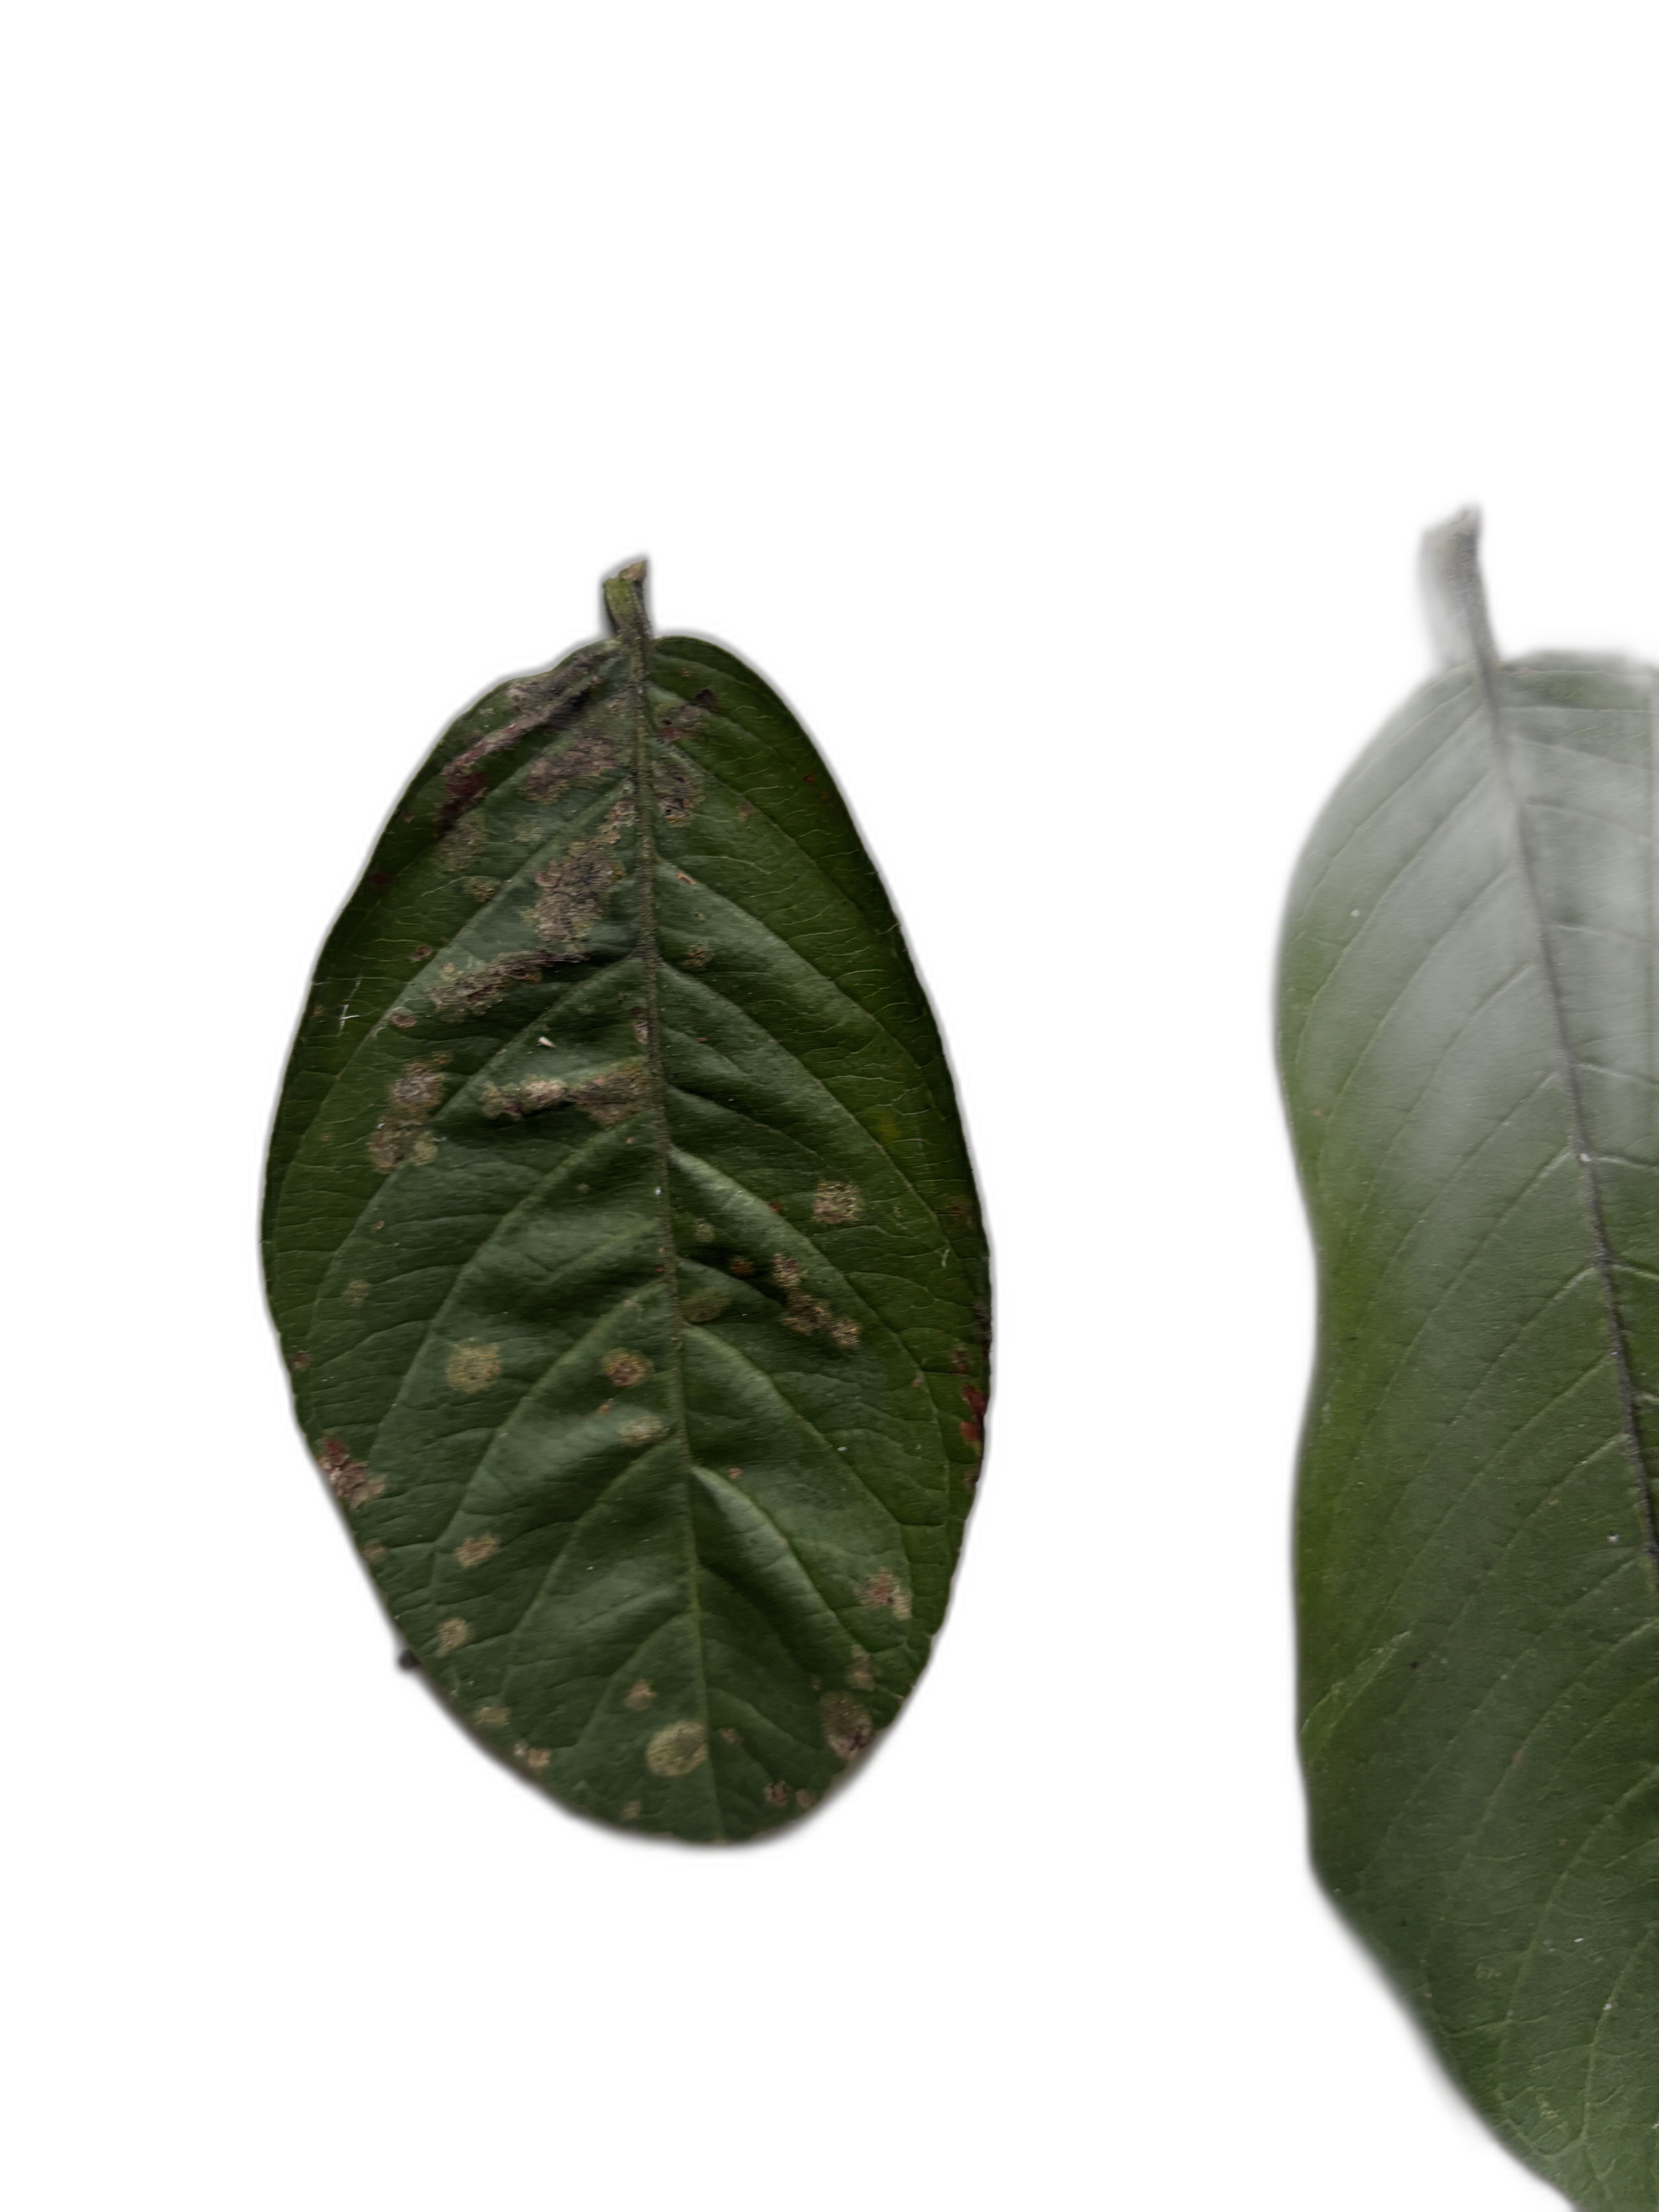
Plant part: leaf
Disease: Anthracnose